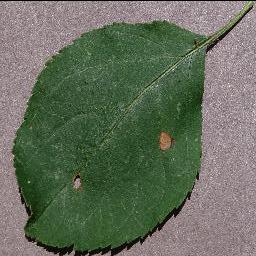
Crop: apple
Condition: black_rot